Welton, Lincolnshire

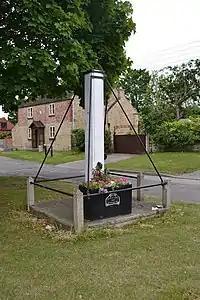
Village pump on the southern green

The other large stained glass window is a memorial window to the men and women of the Royal Air Force, Royal Flying Corps, and the Royal Naval Air Service, also designed and made by Burlison & Grylls in London, in 1919 and unveiled by the Bishop of Lincoln on 10 May 1921. It is said to be one of the oldest stained windows dedicated to the British Armed Forces.